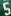
Number: 5